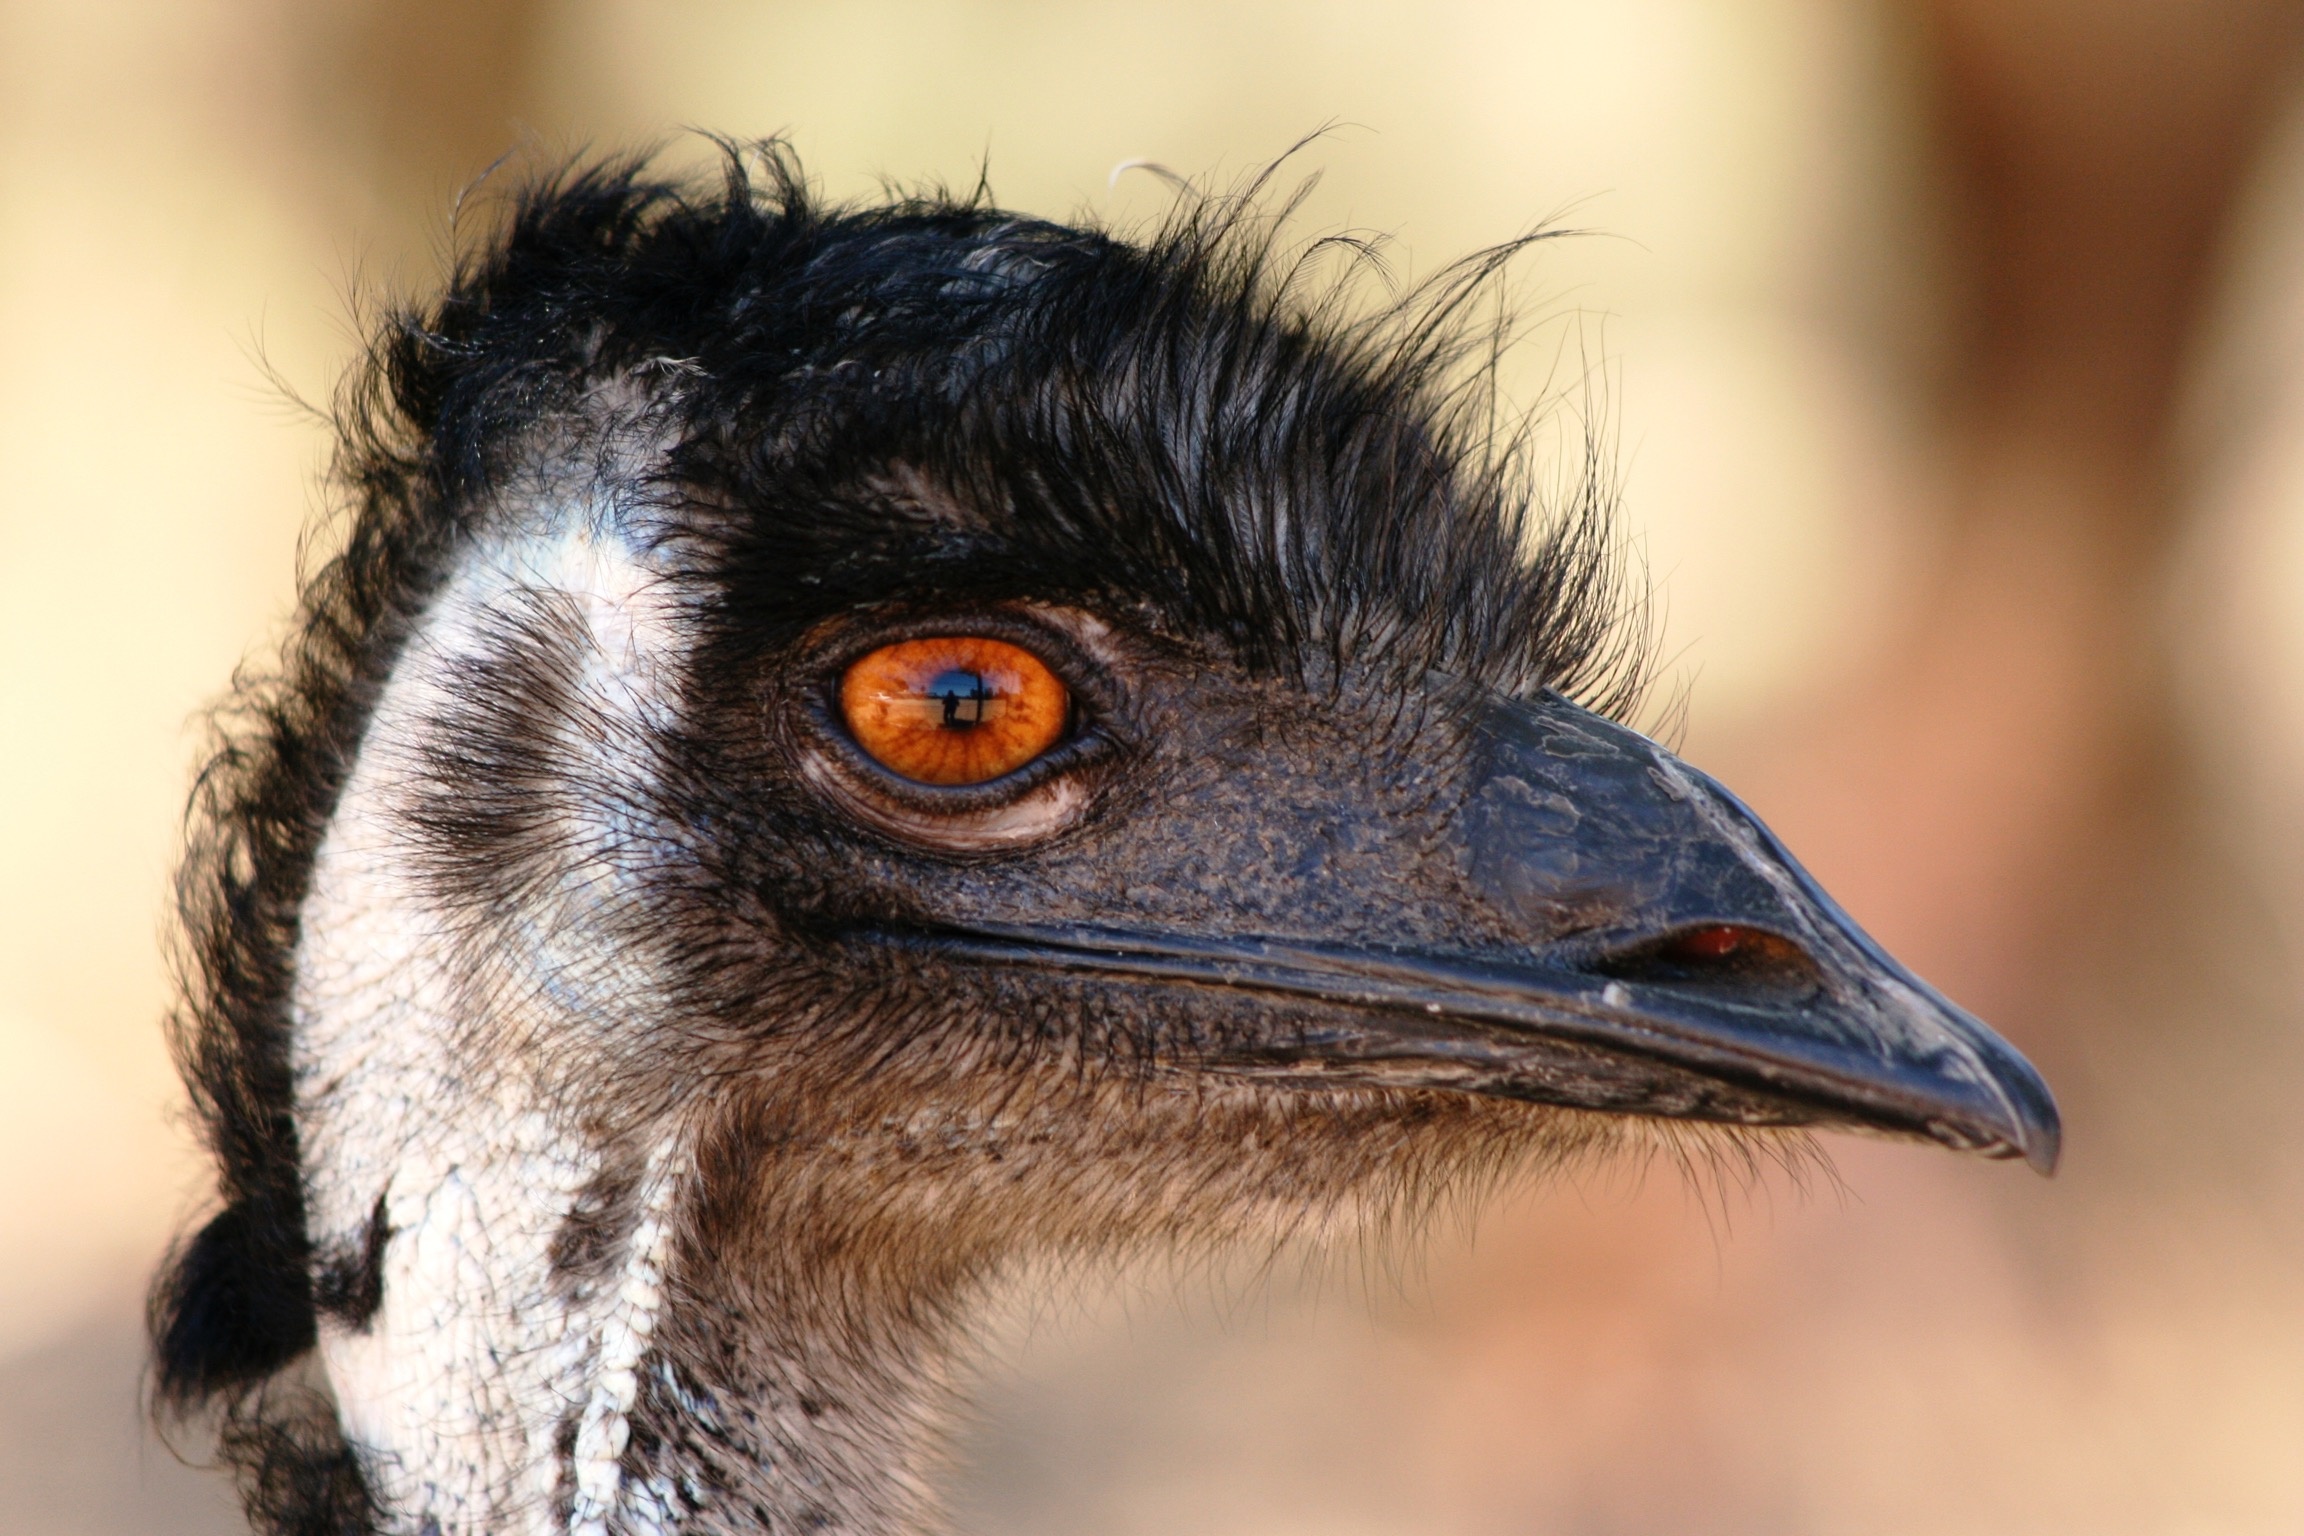
bird, wildlife, beak, ostrich, feather, avian, fauna, close up, curiosity, australia, face, emu, eye, head, vertebrate, funny, ratite, stare, flightless bird, casuariiformes